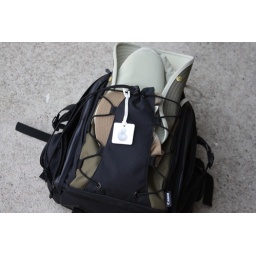
My bag all packed up w/ greatful dead hat and my tilly hat in front pocket